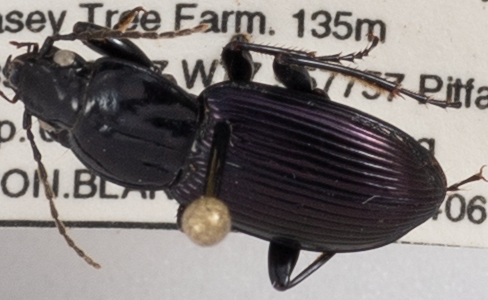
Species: Pterostichus trinarius
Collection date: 2021-04-06
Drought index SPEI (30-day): -0.924
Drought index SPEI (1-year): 0.558
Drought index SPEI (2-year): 0.664